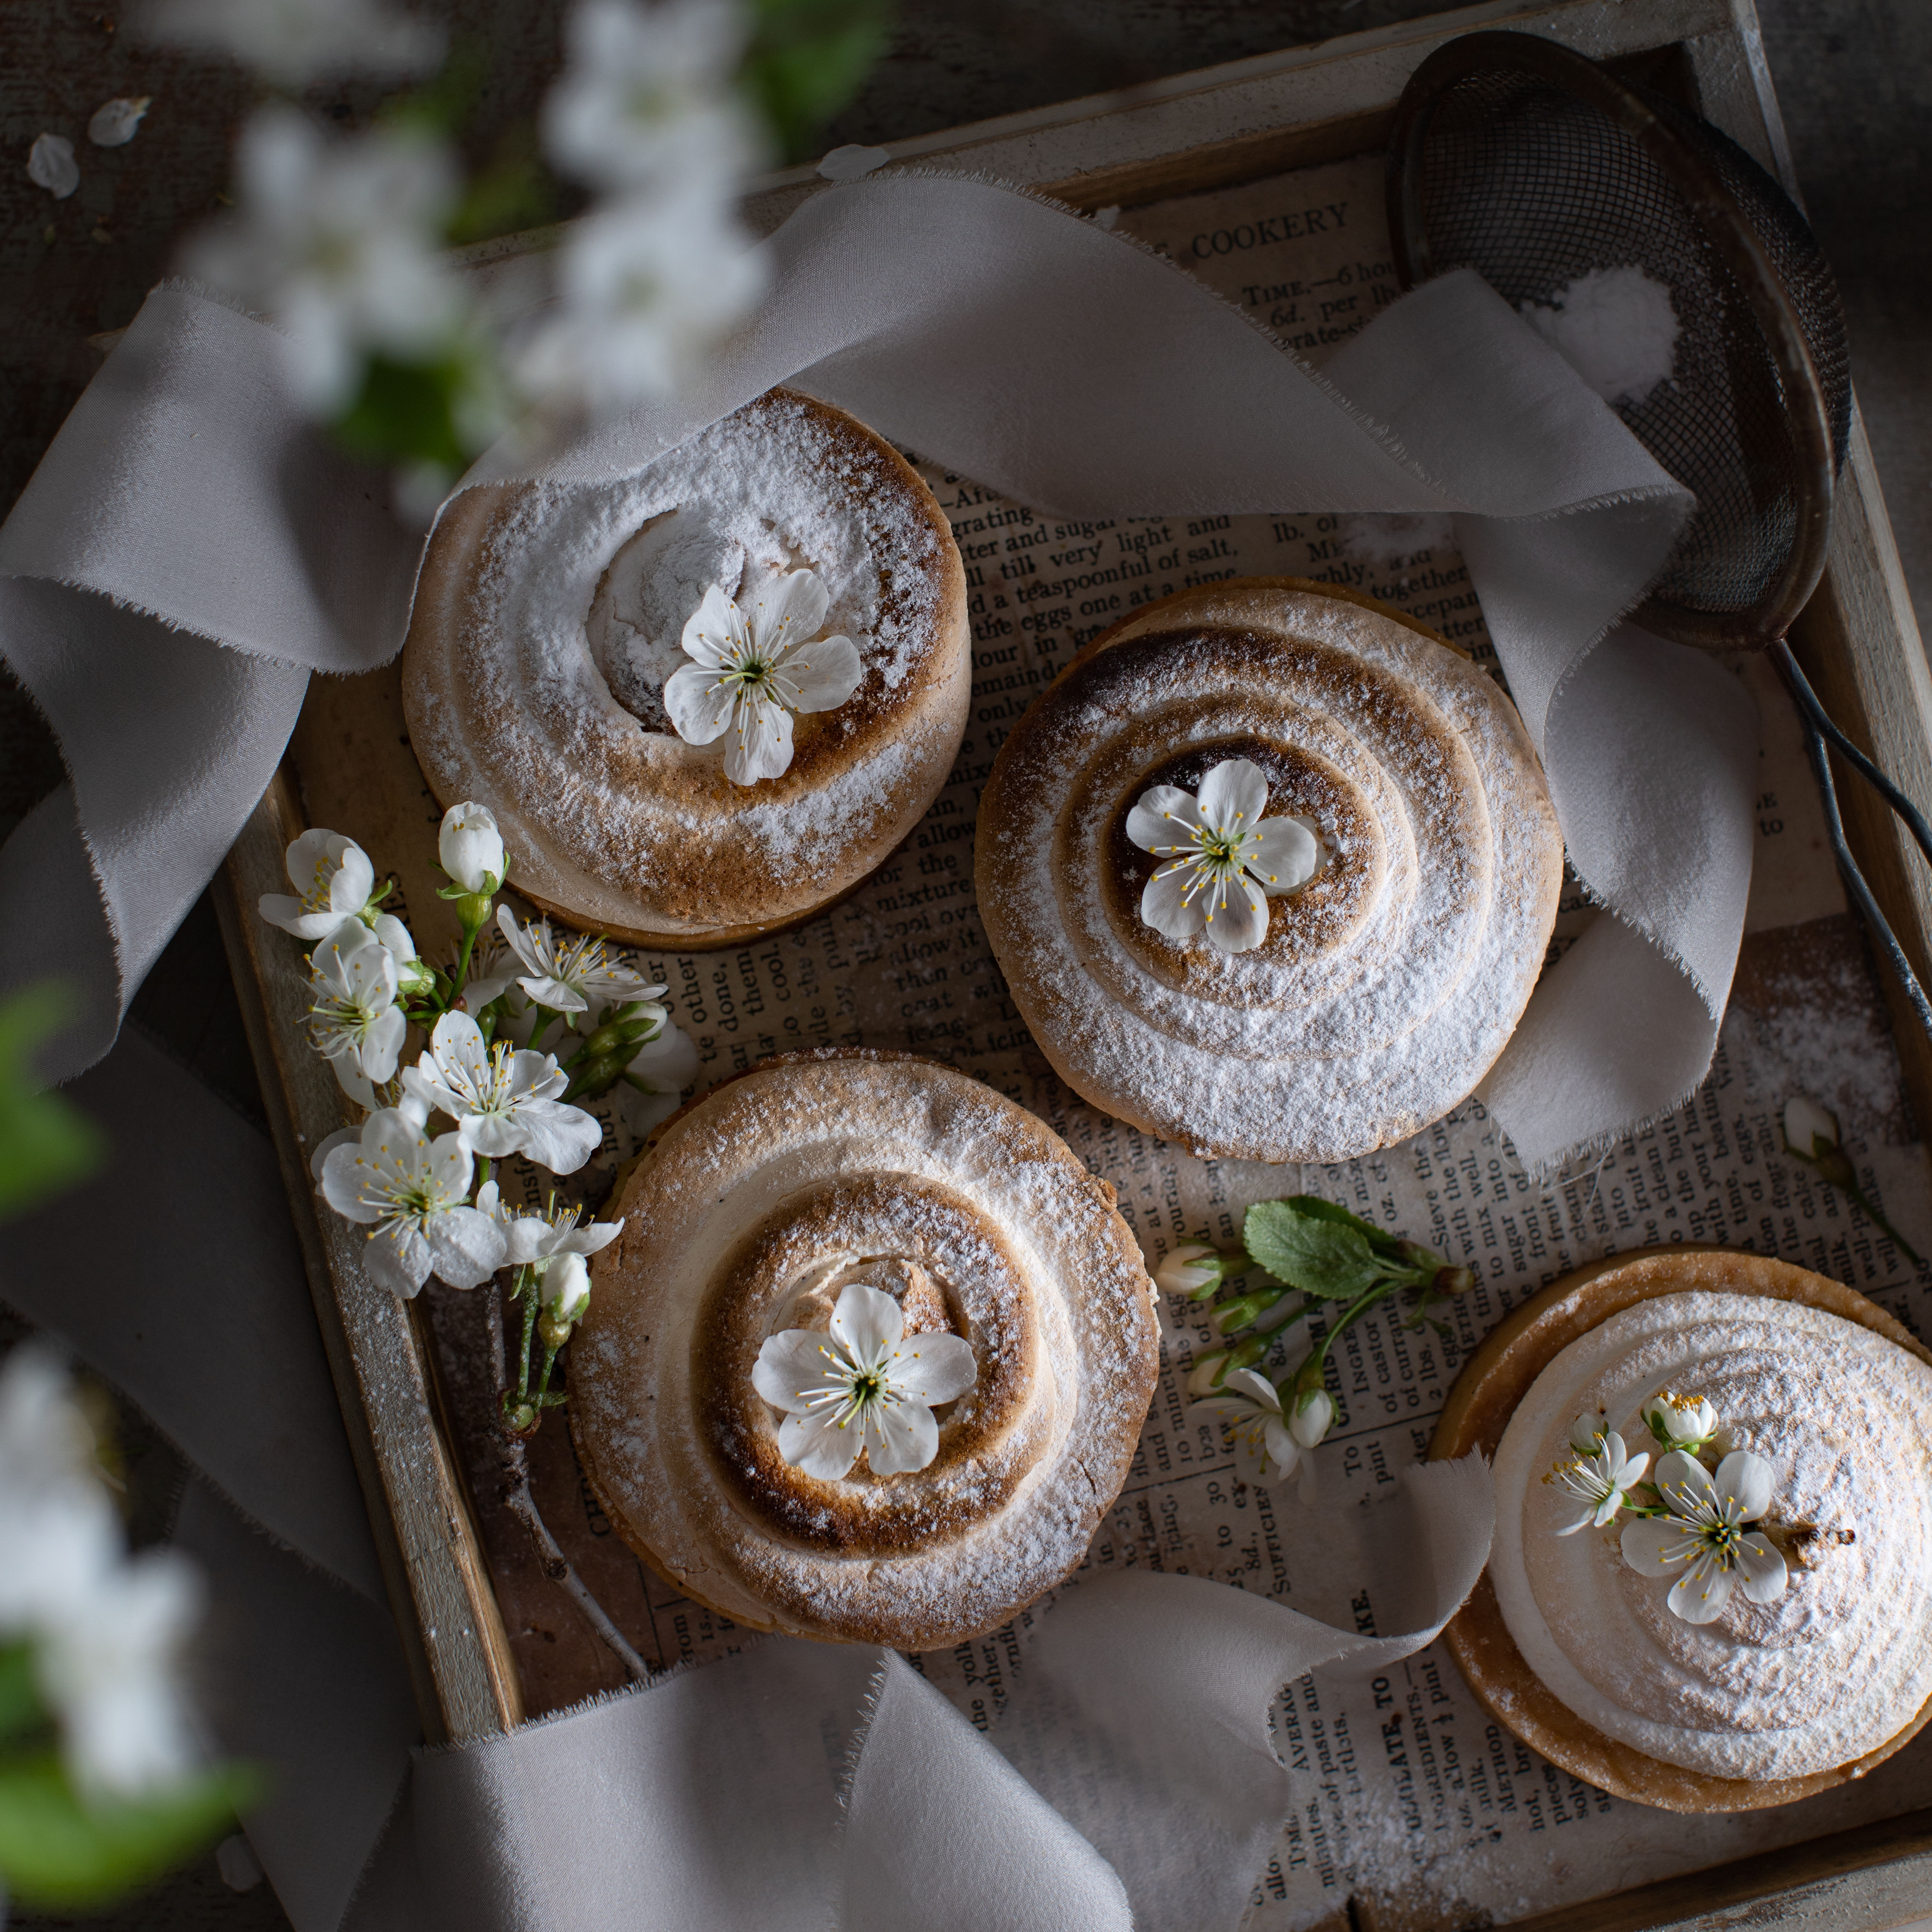
plant, window, petal, food, cuisine, terrestrial plant, ingredient, dish, cut flowers, serveware, dishware, houseplant, flower arranging, tree, circle, pattern, fashion accessory, floral design, sweetness, spiral, still life photography, flowering plant, peach, floristry, glass, ceiling, bouquet, home accessories, finger food, herb, art, plant stem, dessert, artificial flower